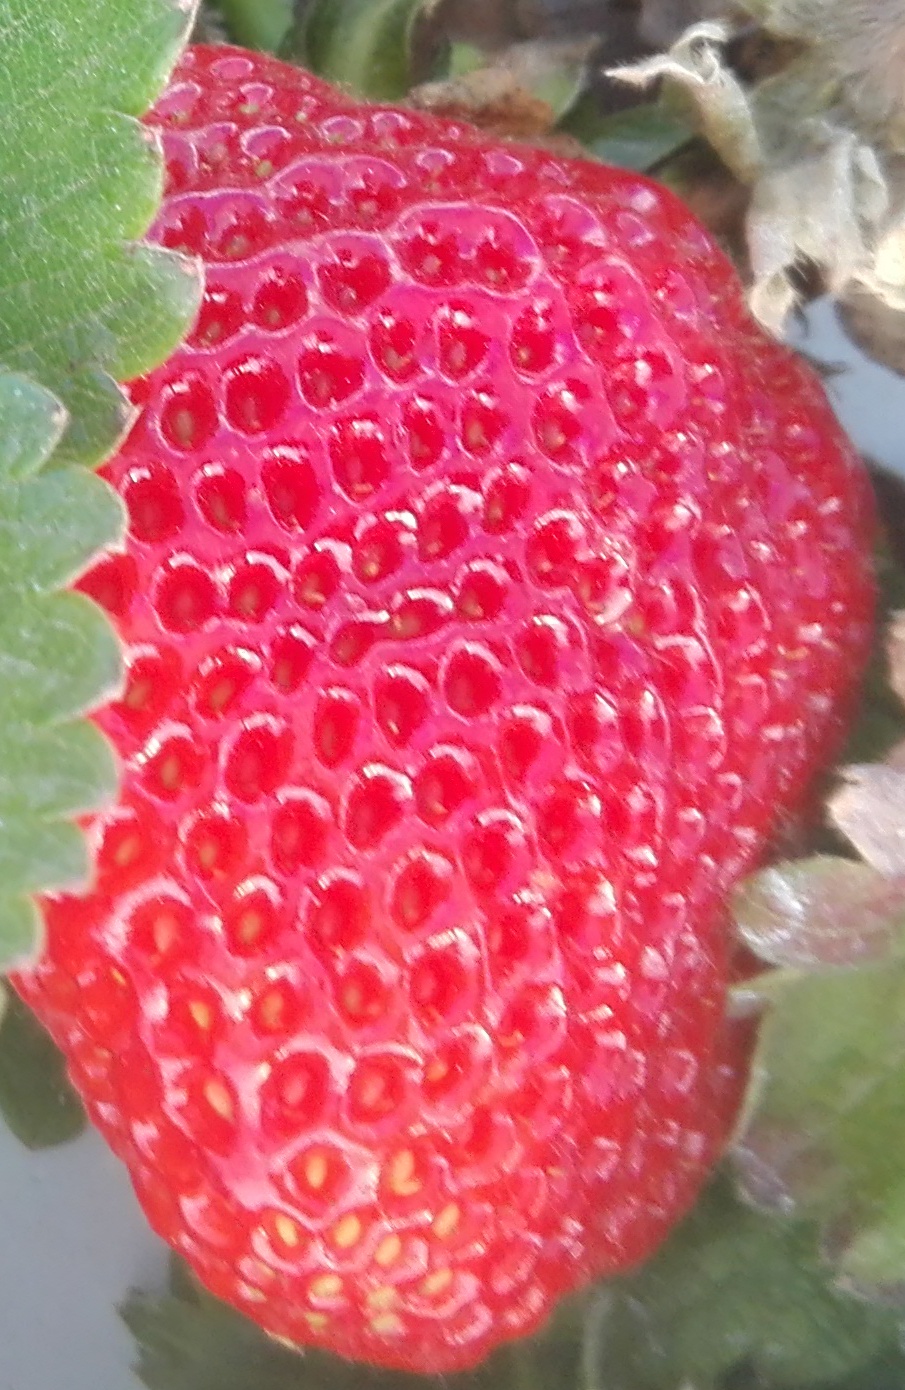
Label: Strawberry